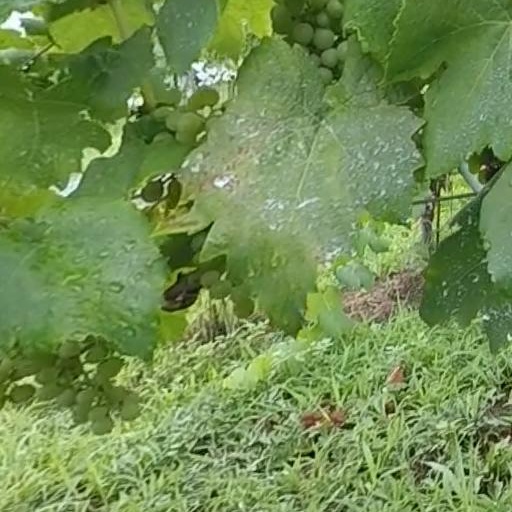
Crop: grape